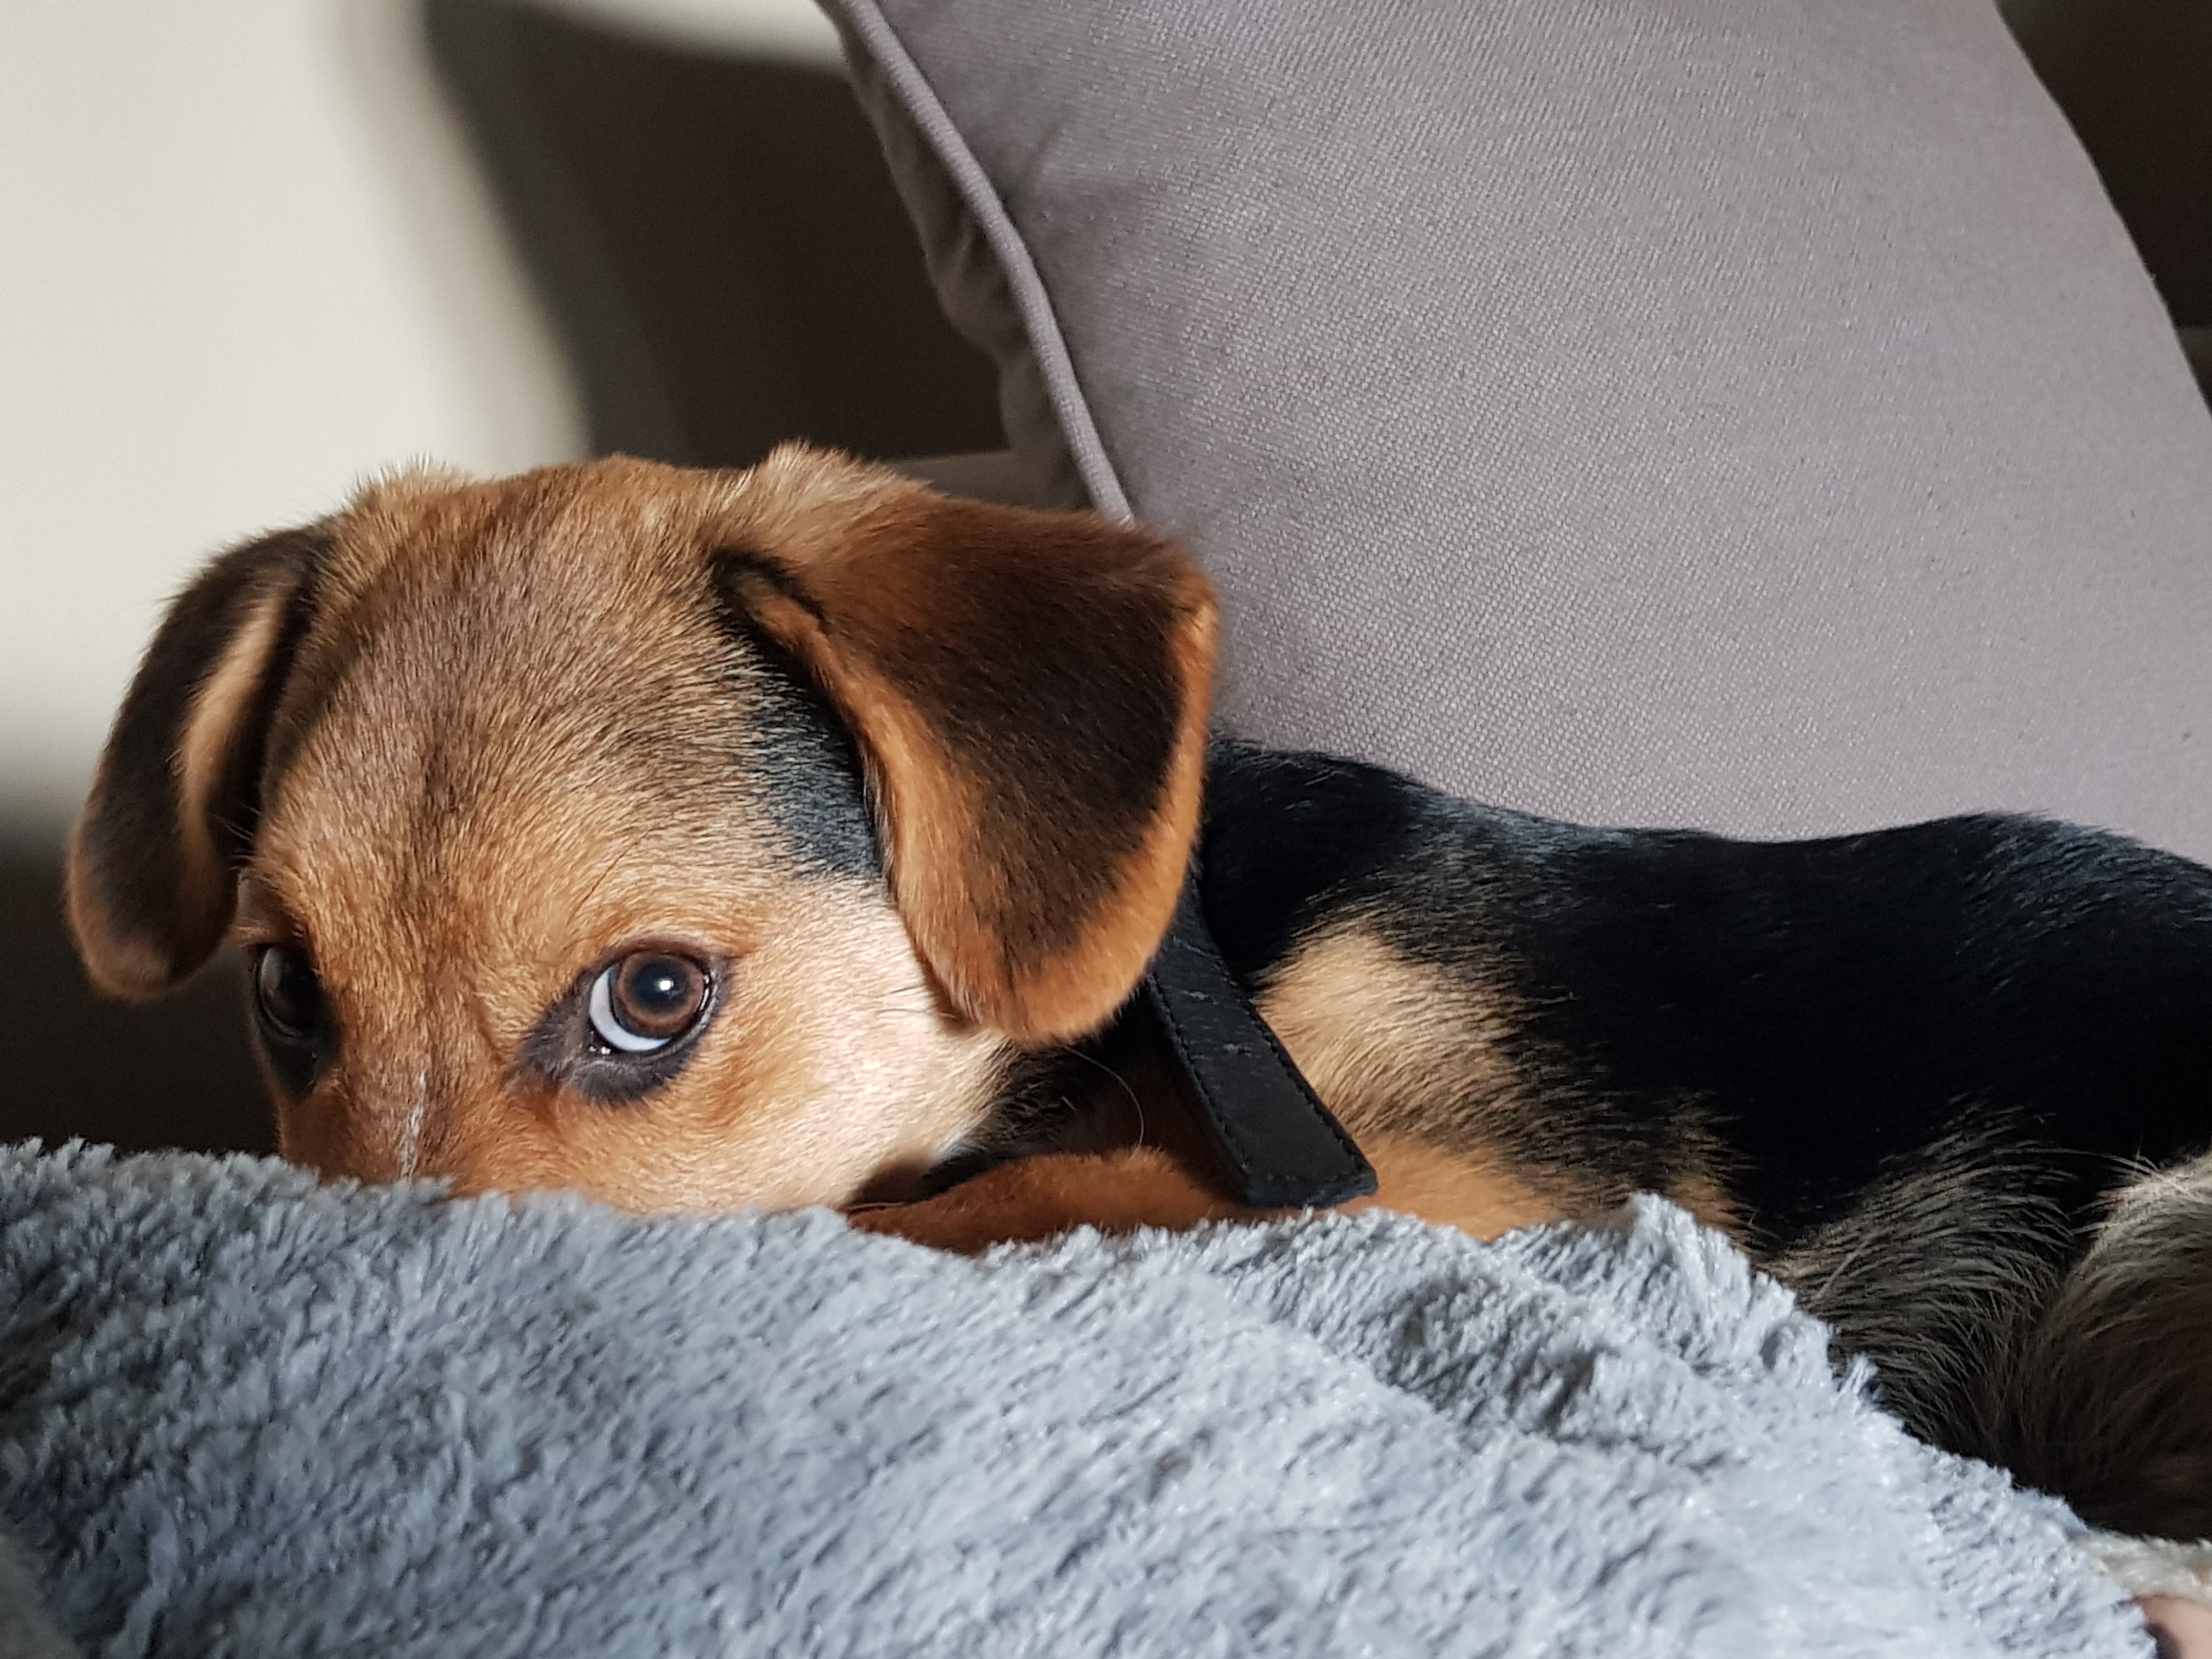
dog, mammal, vertebrate, dog breed, canidae, carnivore, puppy, snout, companion dog, beagle, black and tan terrier, rare breed dog, whiskers, puppy love, fawn, ear